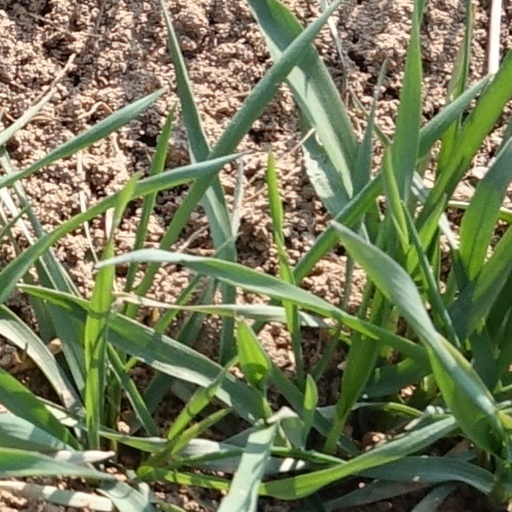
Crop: wheat